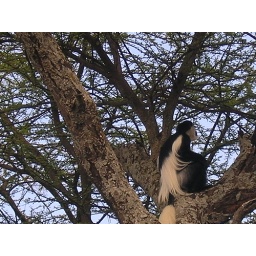
black and white colobus monkey near lake langano, ethiopia